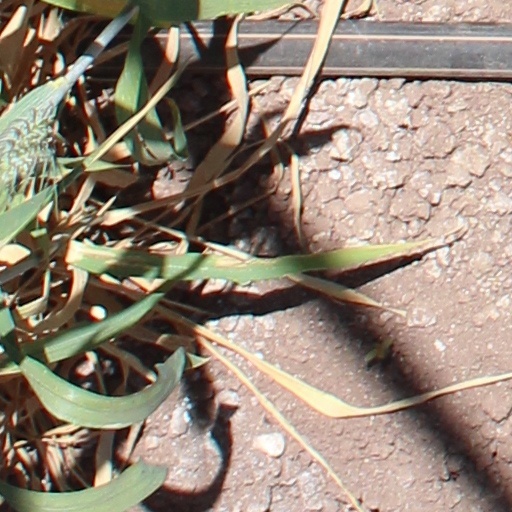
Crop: wheat